Religion of the Shang dynasty

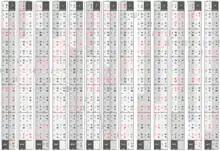
Chinese calendar for 2017

The Late Shang ritual system features a liturgical cycle of regular sacrifices, with the recipients comprising ancestral kings and ancestress associated with mainline kings. The cycle consisted of five consecutive sacrificial rituals: "ji", "zai", "xie", "yong", and "yi". Each ancestor received only one of the five rituals at one time. At the beginning of each sacrificial round, a ceremony honouring all recipients called "gongdian" was held, and in every weekend, priests would make an inscription announcing the sacrifices for the next day. The basic sequence started with "yi" and ended with "yong", although some believe that "ji" was the opening round.